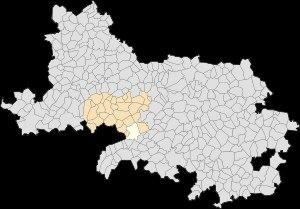
Saulty est une commune française située dans le département du Pas-de-Calais en région Hauts-de-France.